8th Engineer Battalion (United States)

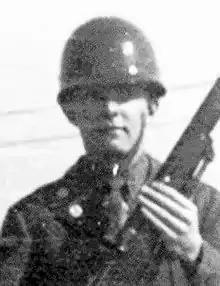
Burton Ales Wagner: Distinguished Service Cross Citation

PFC. Brown, Company D distinguished himself by conspicuous gallantry and intrepidity above and beyond the call of duty in action against the enemy. While his platoon was securing Hill 755 (the Walled City), the enemy, using heavy automatic weapons and small arms, counterattacked. Taking a position on a 50-foot-high wall he delivered heavy rifle fire on the enemy. His ammunition was soon expended and although wounded, he remained at his post and threw his few grenades into the attackers causing many casualties. When his supply of grenades was exhausted his comrades from nearby foxholes tossed others to him and he left his position, braving a hail of fire, to retrieve and throw them at the enemy. The attackers continued to assault his position and Pfc. Brown weaponless, drew his entrenching tool from his pack and calmly waited until they 1 by 1 peered over the wall, delivering each a crushing blow upon the head. Knocking 10 or 12 enemy from the wall, his daring action so inspired his platoon that they repelled the attack and held their position. Pfc. Brown's extraordinary heroism, gallantry, and intrepidity reflect the highest credit upon himself and was in keeping with the honored traditions of the military service. Reportedly missing in action and officially killed in action, September 5, 1950.